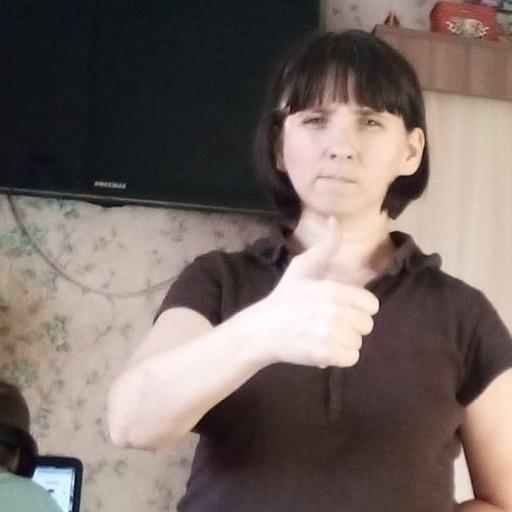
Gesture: like